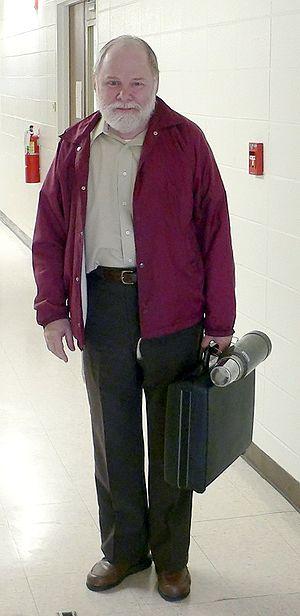
David L. Mills est un professeur américain d'informatique à l'Université du Delaware. On lui doit notamment la création du protocole Network time protocol, pour la synchronisation des horloges des systèmes informatiques.